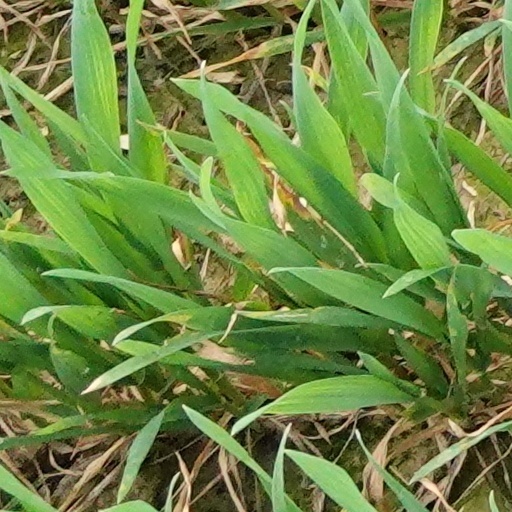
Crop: wheat